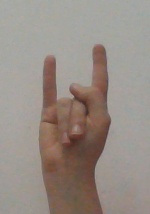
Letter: la